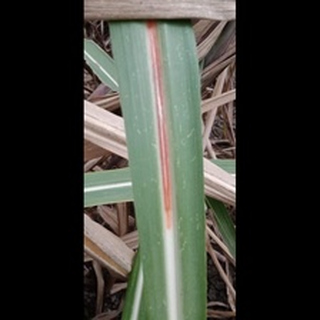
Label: sugarcane_red_rot